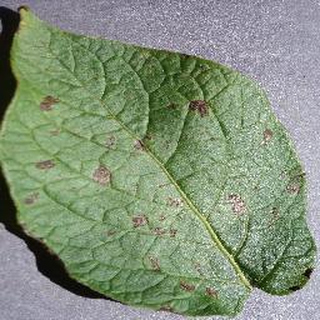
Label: potato_early_blight